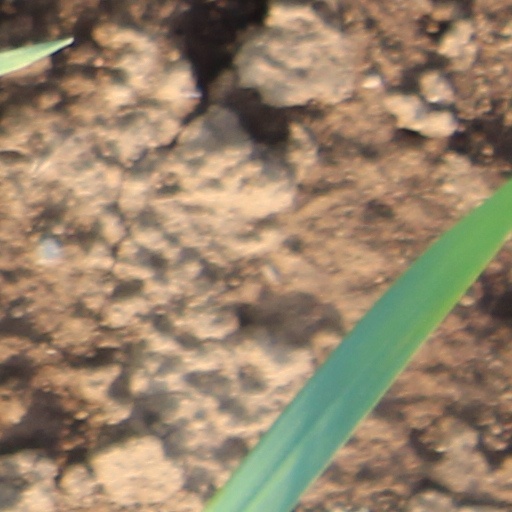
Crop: wheat